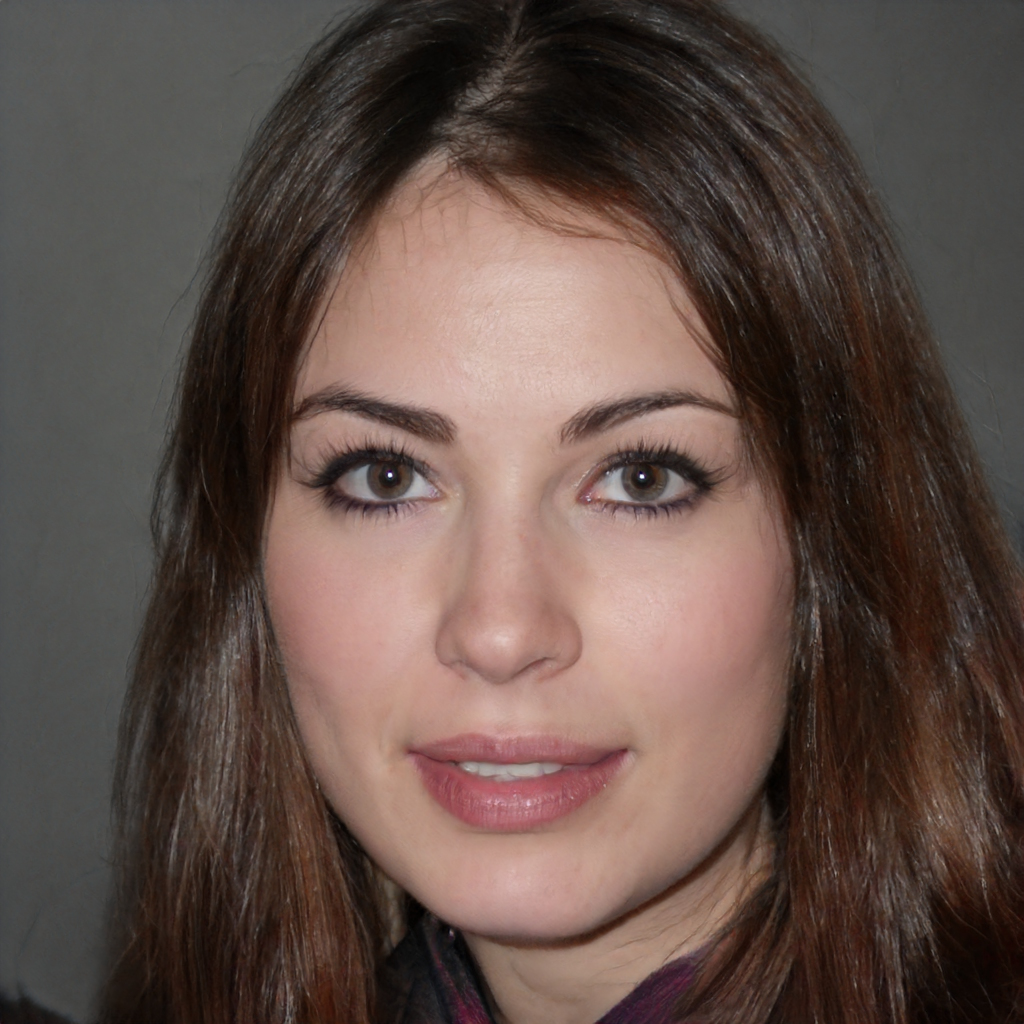
Gender: Female